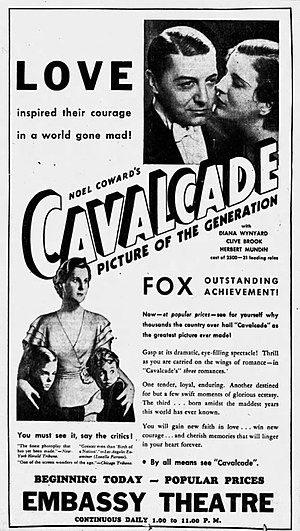
Cavalcade (film)
Filmens plakat for Embassy Theater.
Cavalcade er en Oscarbelønnet amerikansk dramafilm fra 1933 instrueret af Frank Lloyd. Hovedrollerne spilles af Diana Wynyard, Clive Brook, Una O'Connor og Herbert Mundin. Filmen er baseret på et skuespil med samme titel fra 1931, skrevet af Noël Coward. Filmen blev belønnet med tre Oscars, inklusiv Bedste film.